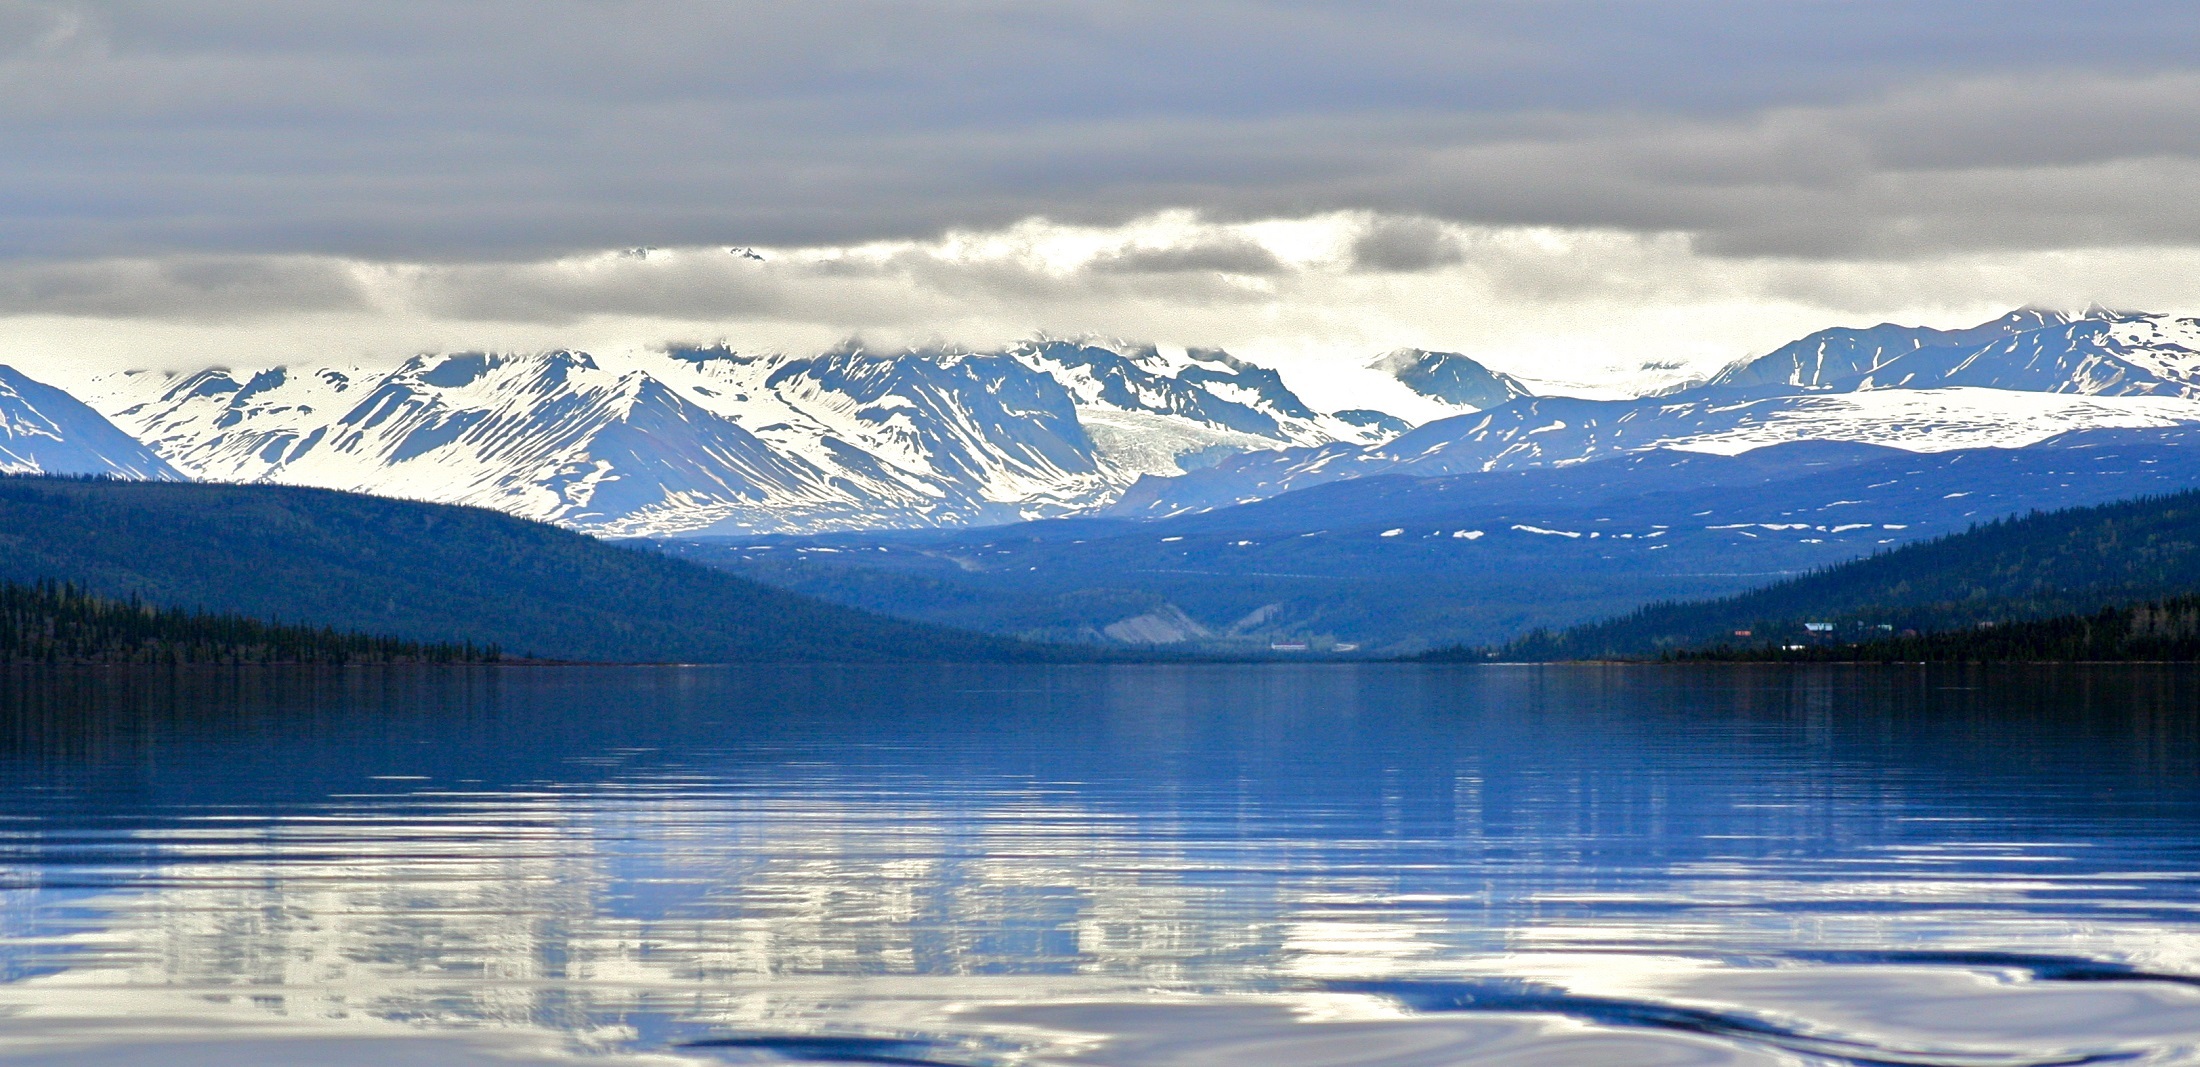
landscape, water, nature, wilderness, mountain, snow, winter, sky, lake, mountain range, panorama, ice, reflection, scenic, glacier, weather, usa, rugged, arctic, season, outdoors, clouds, mountains, alps, fell, alaska, loch, landform, arctic ocean, gulkana river, mountainous landforms, glacial landform